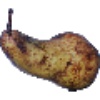
Label: pear_abate